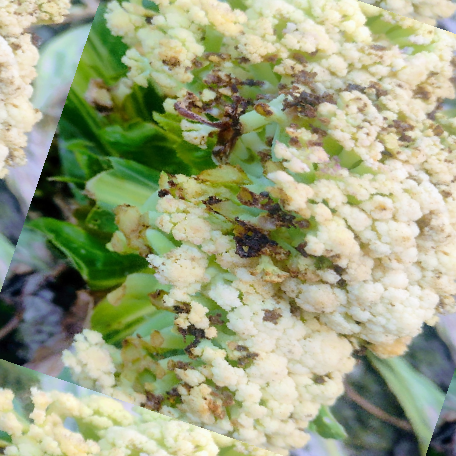
Label: Bacterial spot rot